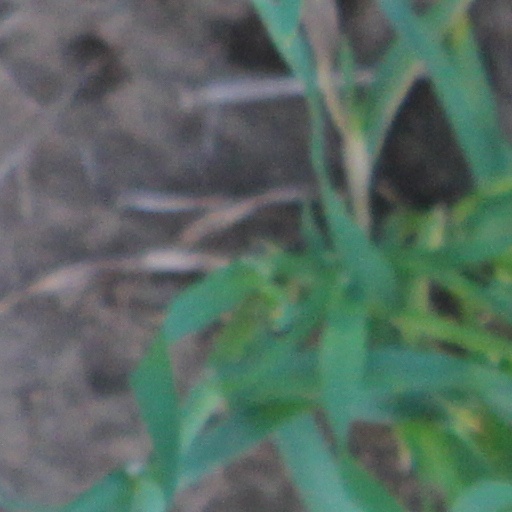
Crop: wheat